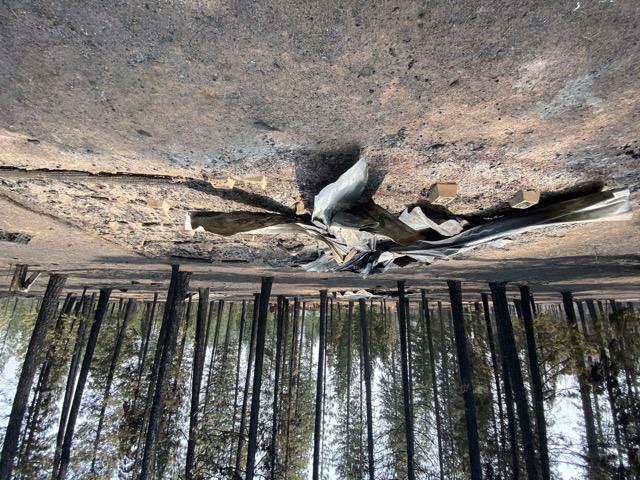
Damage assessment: destroyed